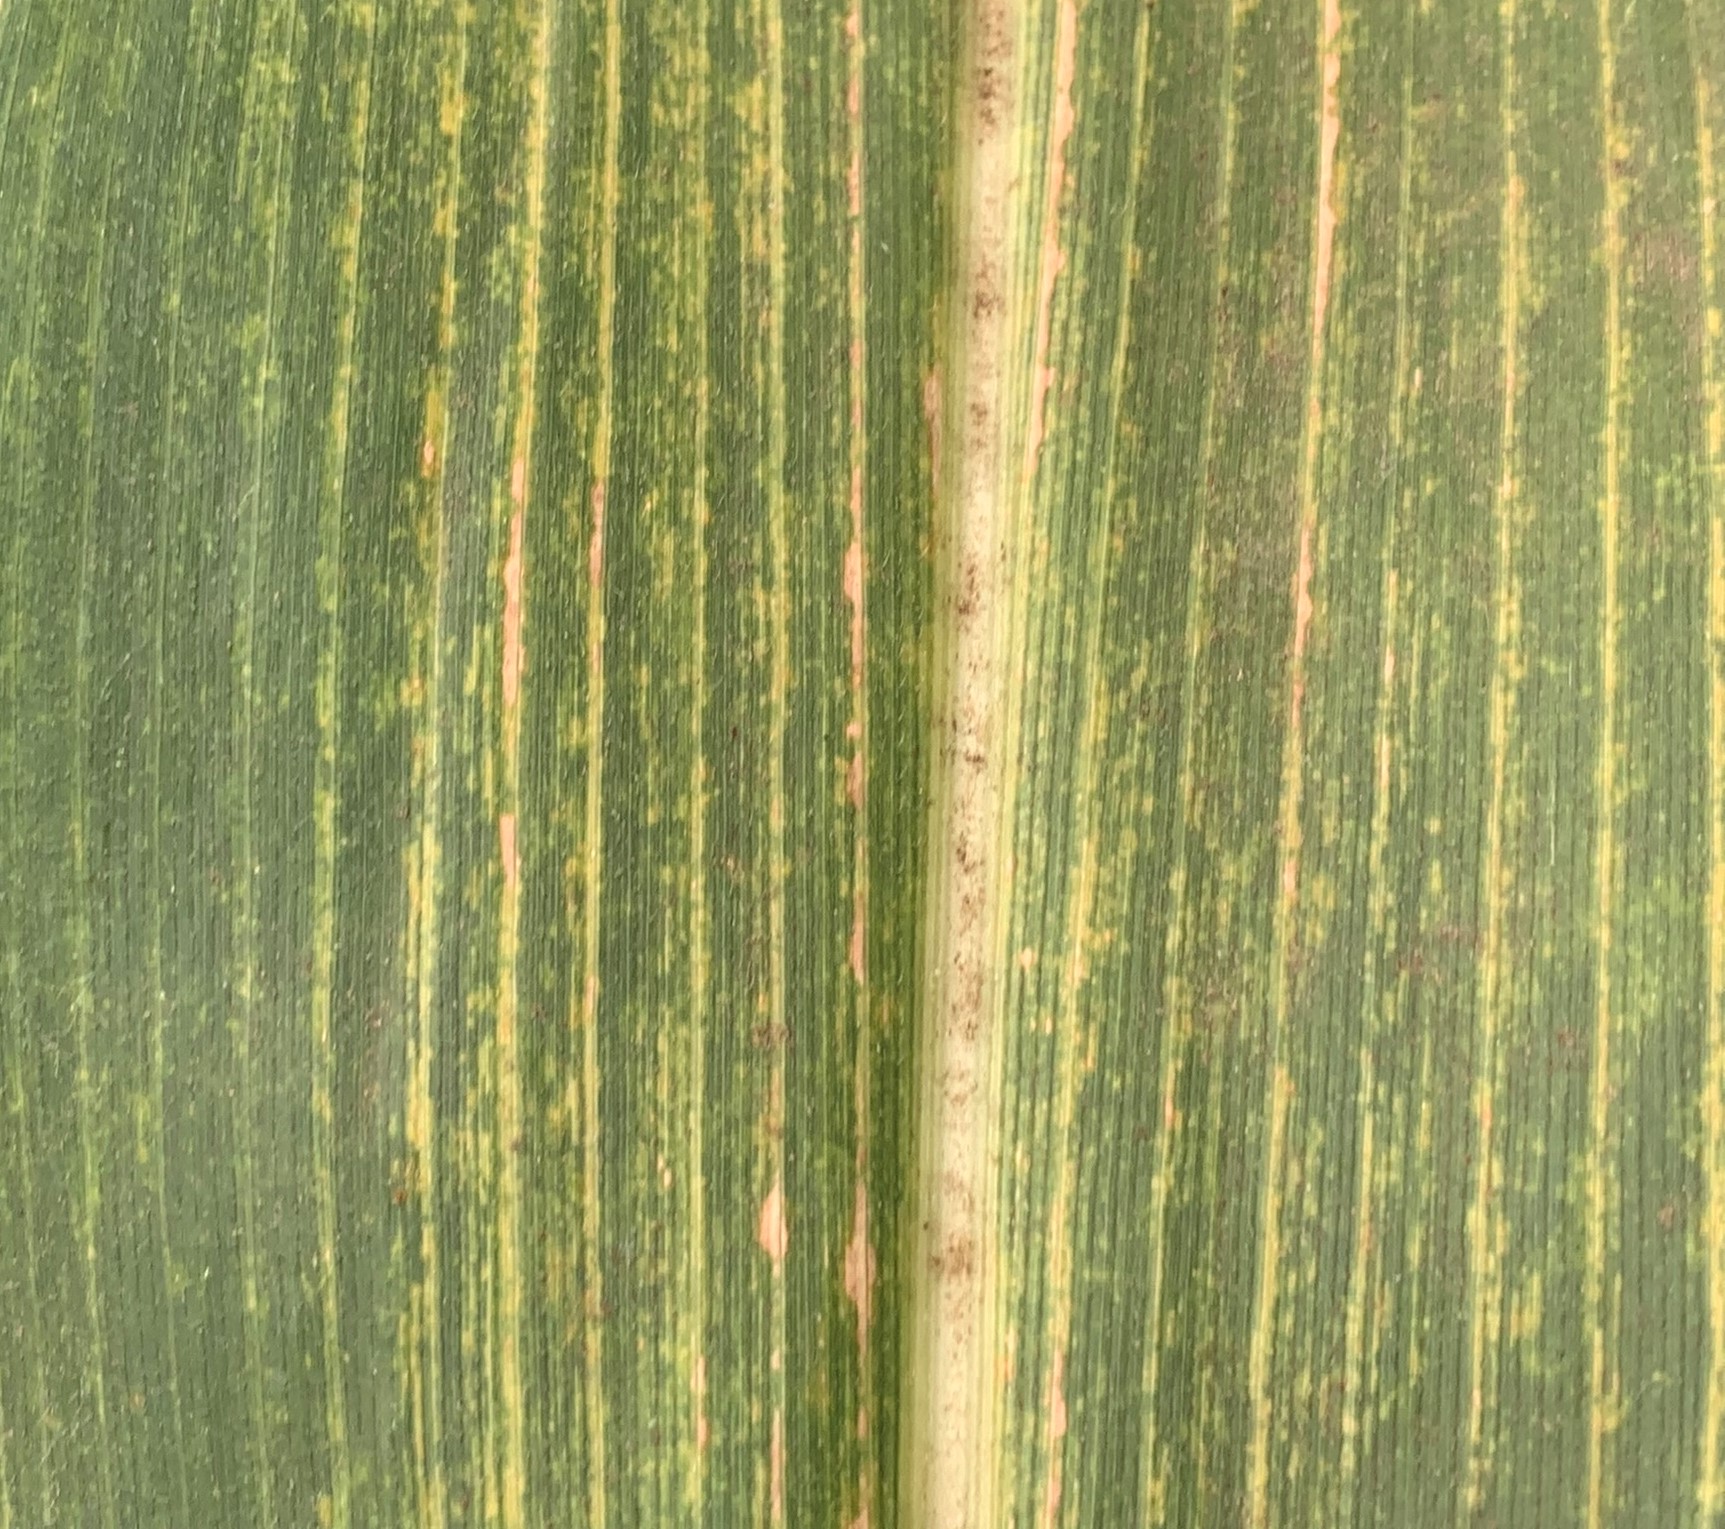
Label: MLN